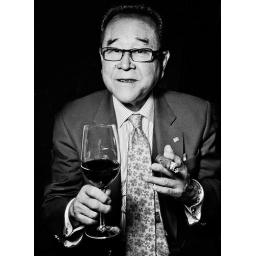
Hand-held light box with top barn door above and left of camera. Shot at a pub in Seoul.